Oreste Cortazzo

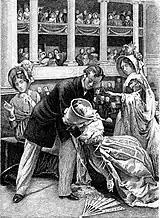
Illustration from "Le Député d'Arcis"

His family originally came from Ceraso, in the Province of Salerno. Around 1848, he began an apprenticeship with his father, Michele (c.1808-1865), who was also a painter and a great admirer of Titian. (Some of Michele's works may be seen at the Palace of Caserta, near Naples.)